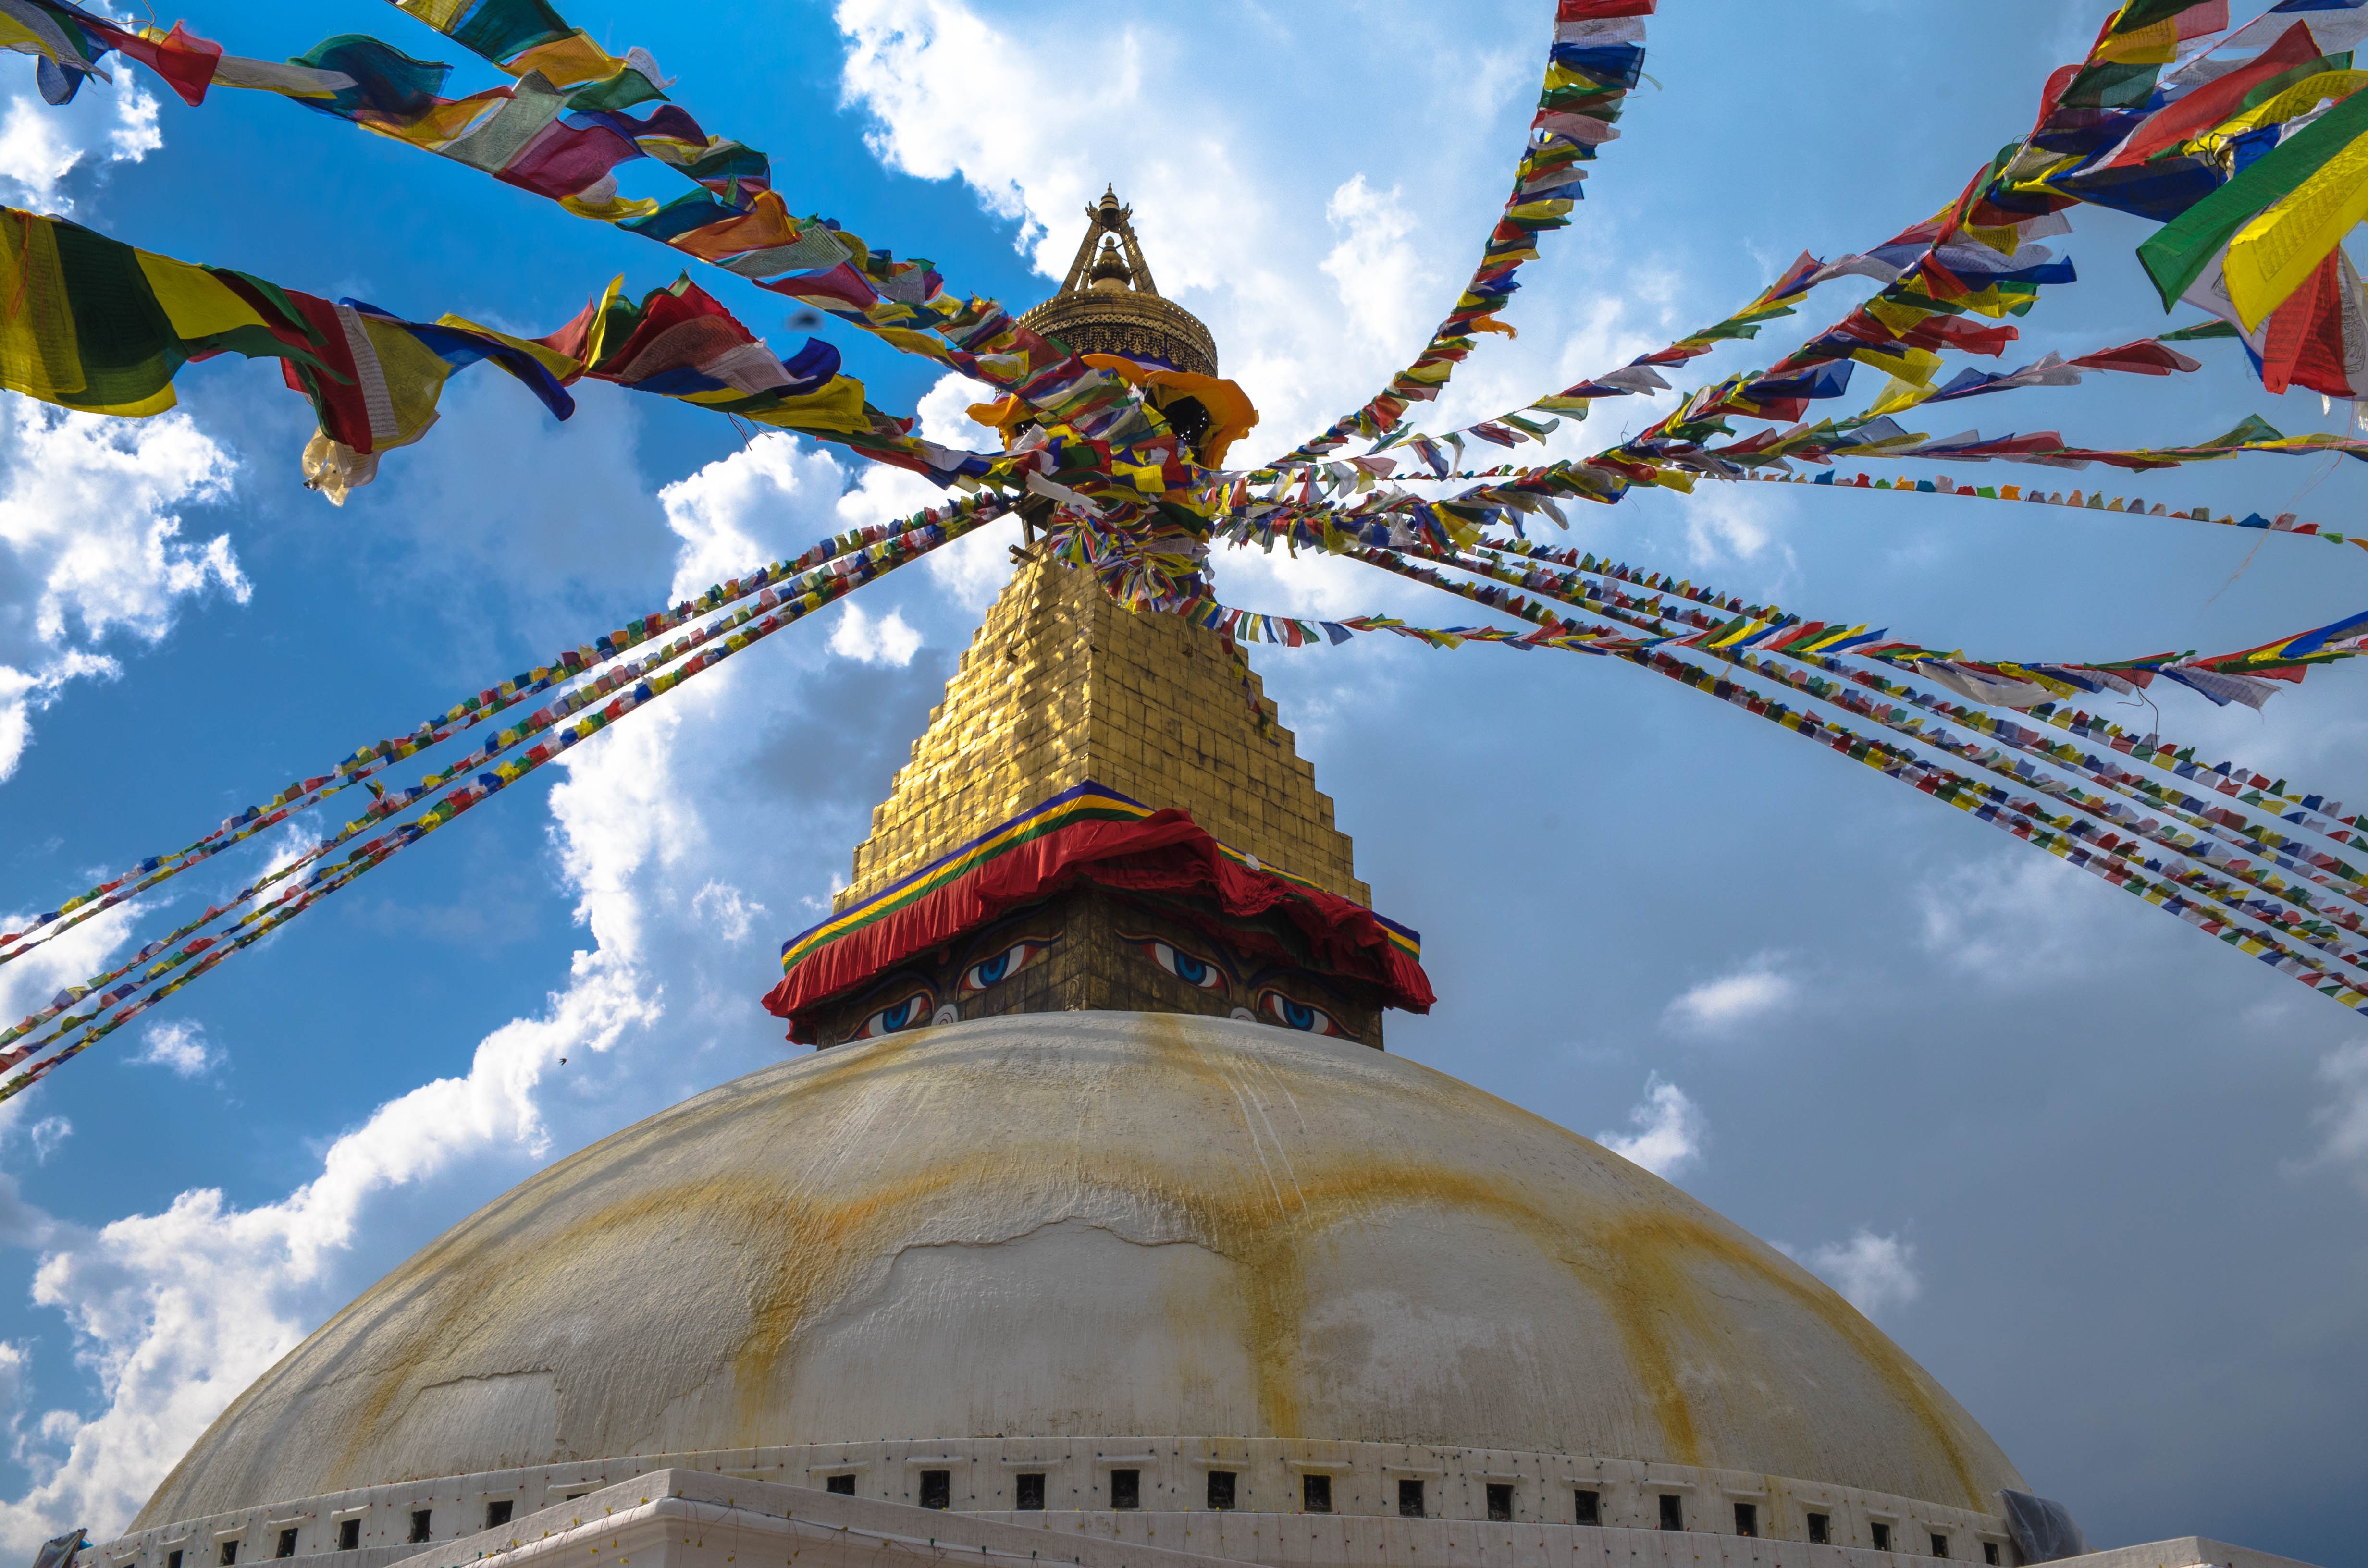
mountain, amusement park, tower, religion, tourism, place of worship, temple, holy, hindu, stupa